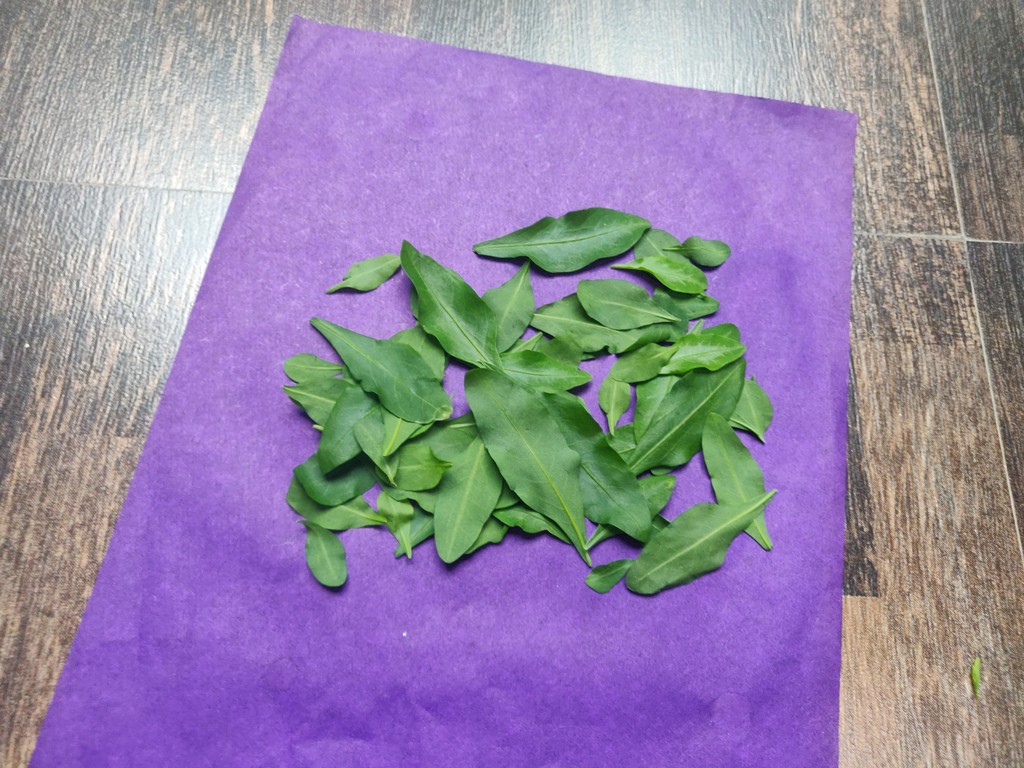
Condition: Healthy
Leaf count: multiple
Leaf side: unknown